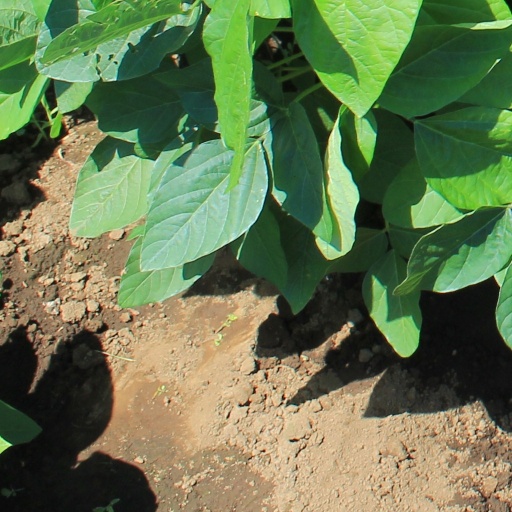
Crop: soybean